Nettlecombe Court

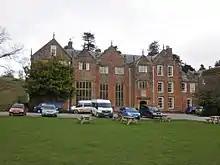
Nettlecombe Court Field Studies Centre

Nettlecombe Court is an Elizabethan country mansion that extended earlier-built structures including a late Medieval hall, entrance front, porch, a great hall, and church. A Tudor parlour was added in 1599. In the 1640s there were further additions to the rear of the great hall following a fire started by roundheads opposed to George Trevelyns support of the monarchy during the English Civil War.